Sutton Ecology Centre Grounds

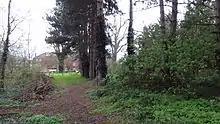

Sutton Ecology Centre Grounds is a 1.3 hectare Local Nature Reserve and Site of Borough Importance for Nature Conservation, Grade 1, in Carshalton in the London Borough of Sutton. It is owned by Sutton Council and managed by the Council together with the Friends of Sutton Ecology Centre.